Pearl River Delta

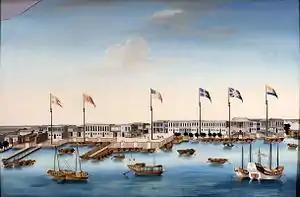
The Thirteen Factories , displaying the flags of Denmark, Spain, the United States, Sweden, Britain, and the Netherlands

In the Pearl River Delta an extensive system of container feeder shipping has been established. This system of containerization also serves ports within the same region. The container port of Shenzhen has surpassed Hong Kong as major hub with Guangzhou serving as another significant container shipping hub for the Pearl River Delta.